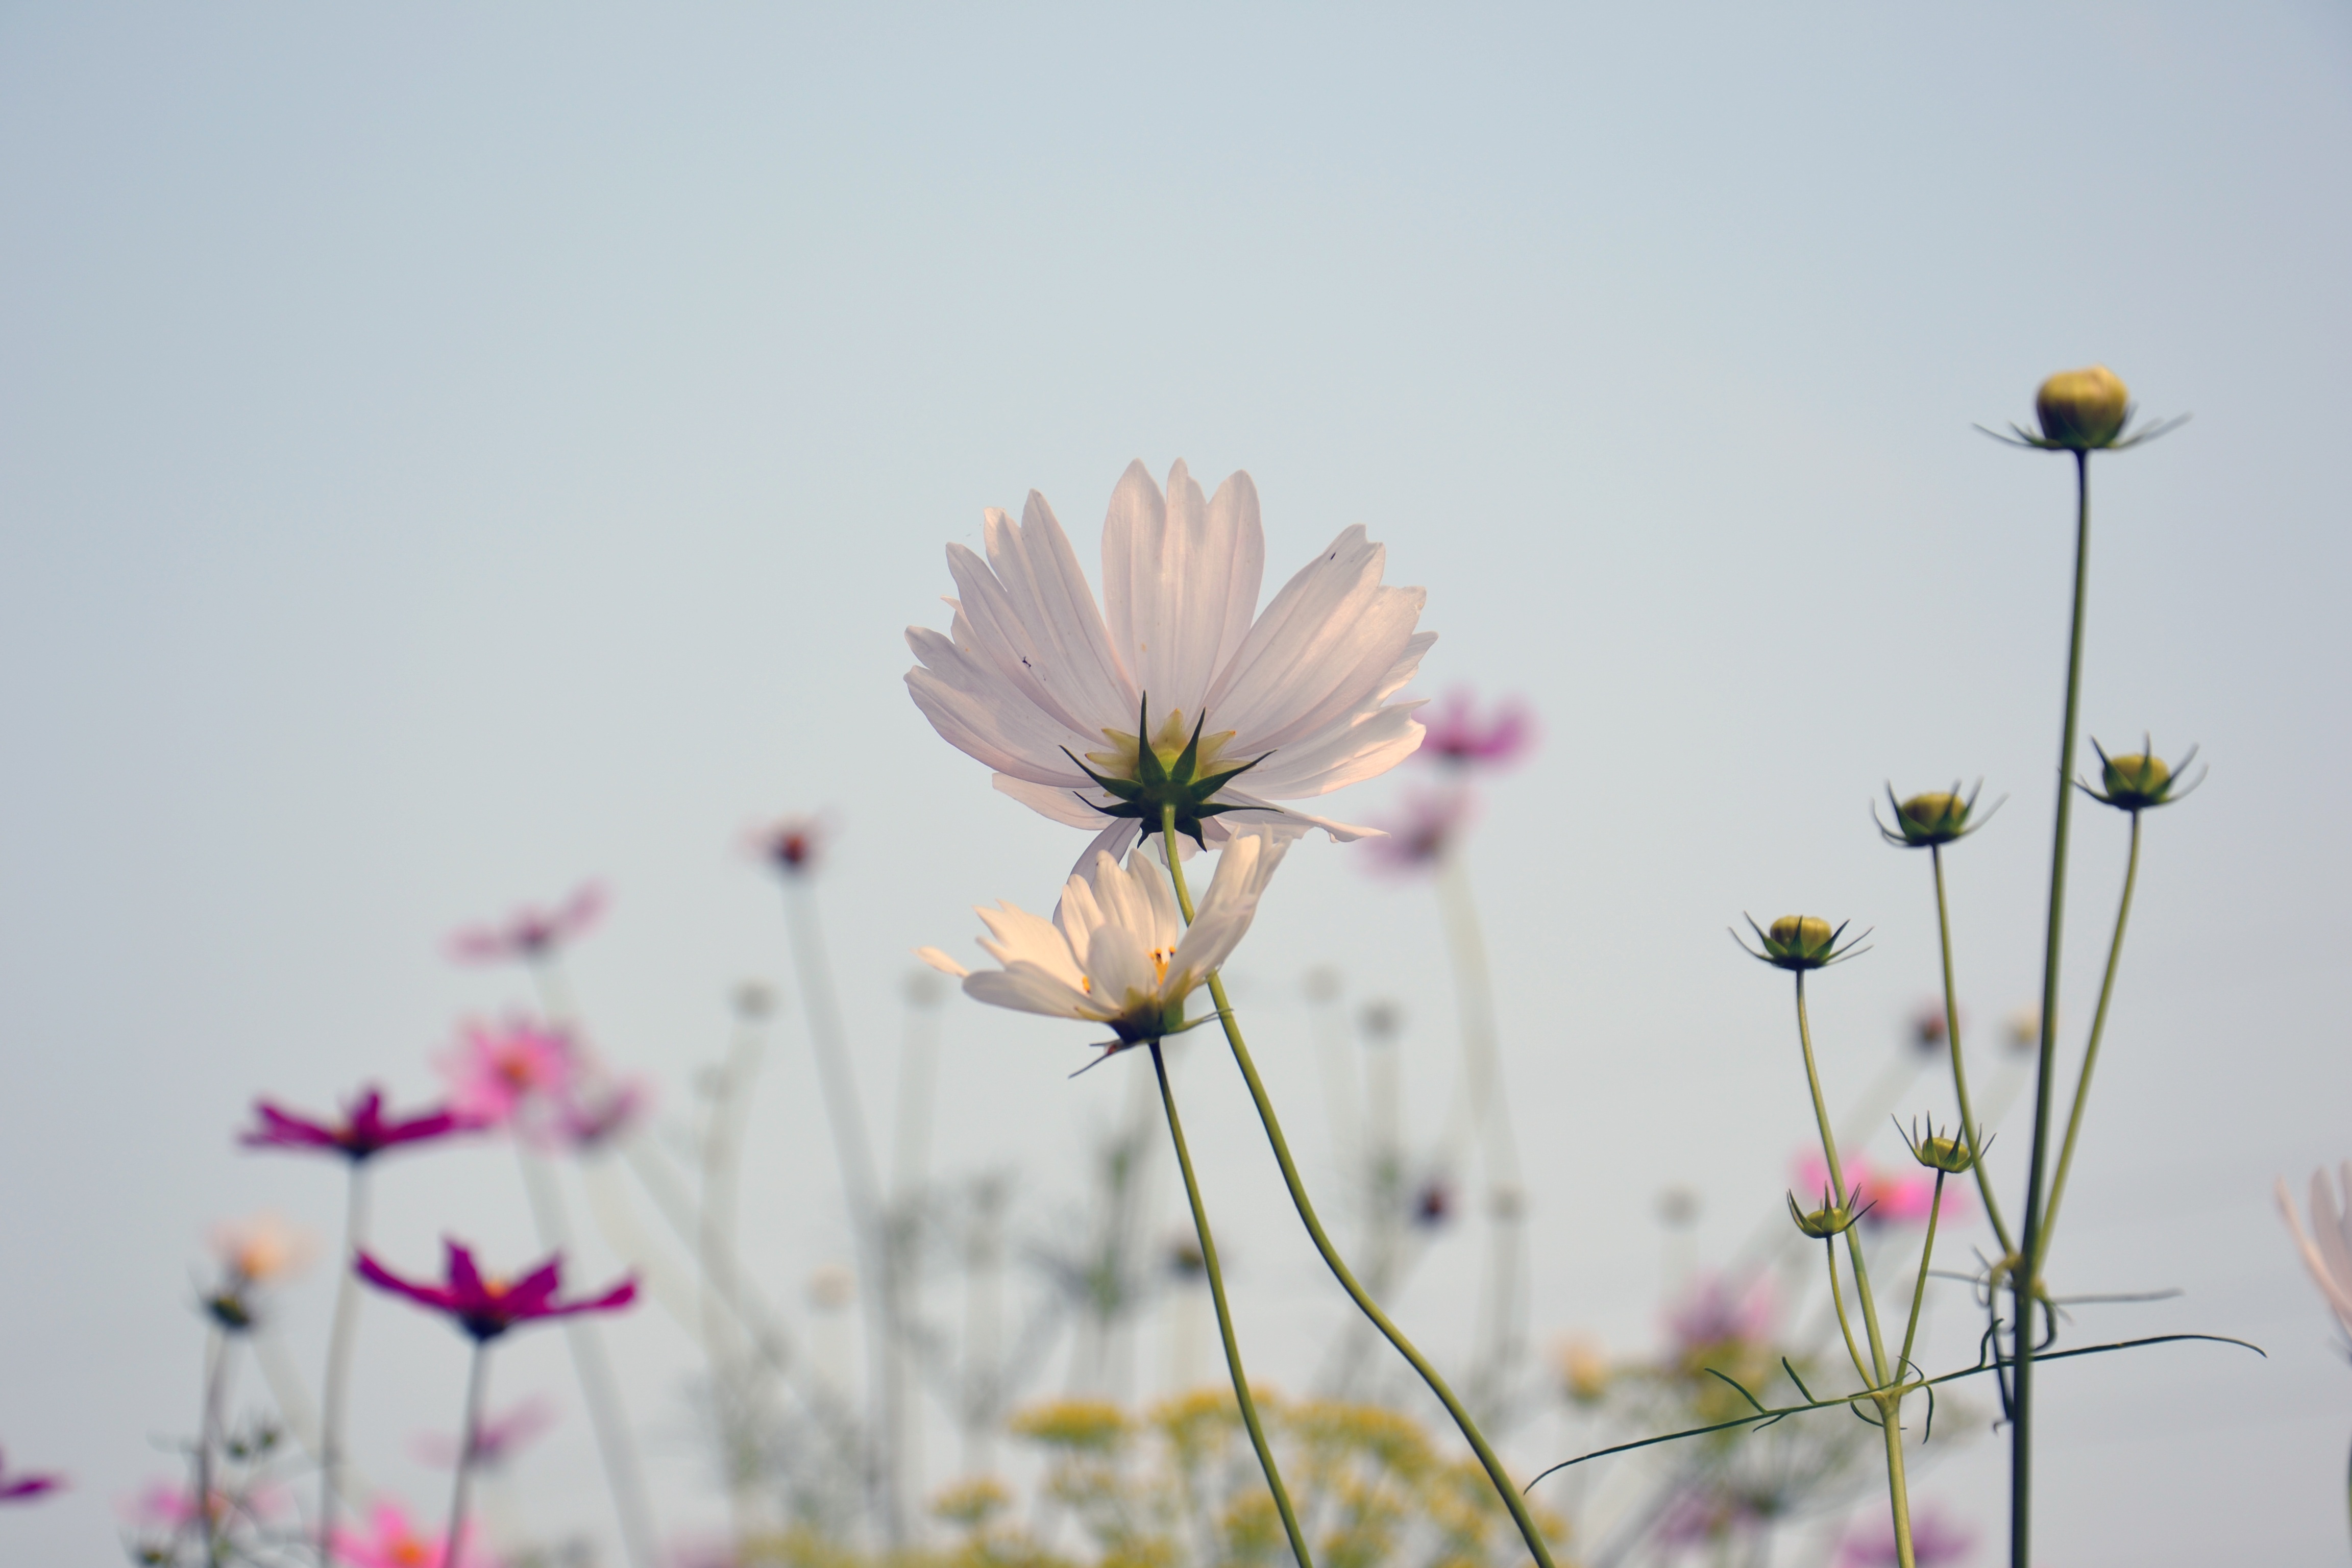
nature, branch, blossom, plant, sky, meadow, morning, cosmos, flower, petal, bloom, summer, daisy, spring, desktop, botany, pink, flora, wildflower, petals, beautiful, botanica, dacha, gentle, macro photography, white flowers, summer flowers, gray background, cosmea, flowering plant, daisy family, the buds, plant stem, land plant, garden cosmos